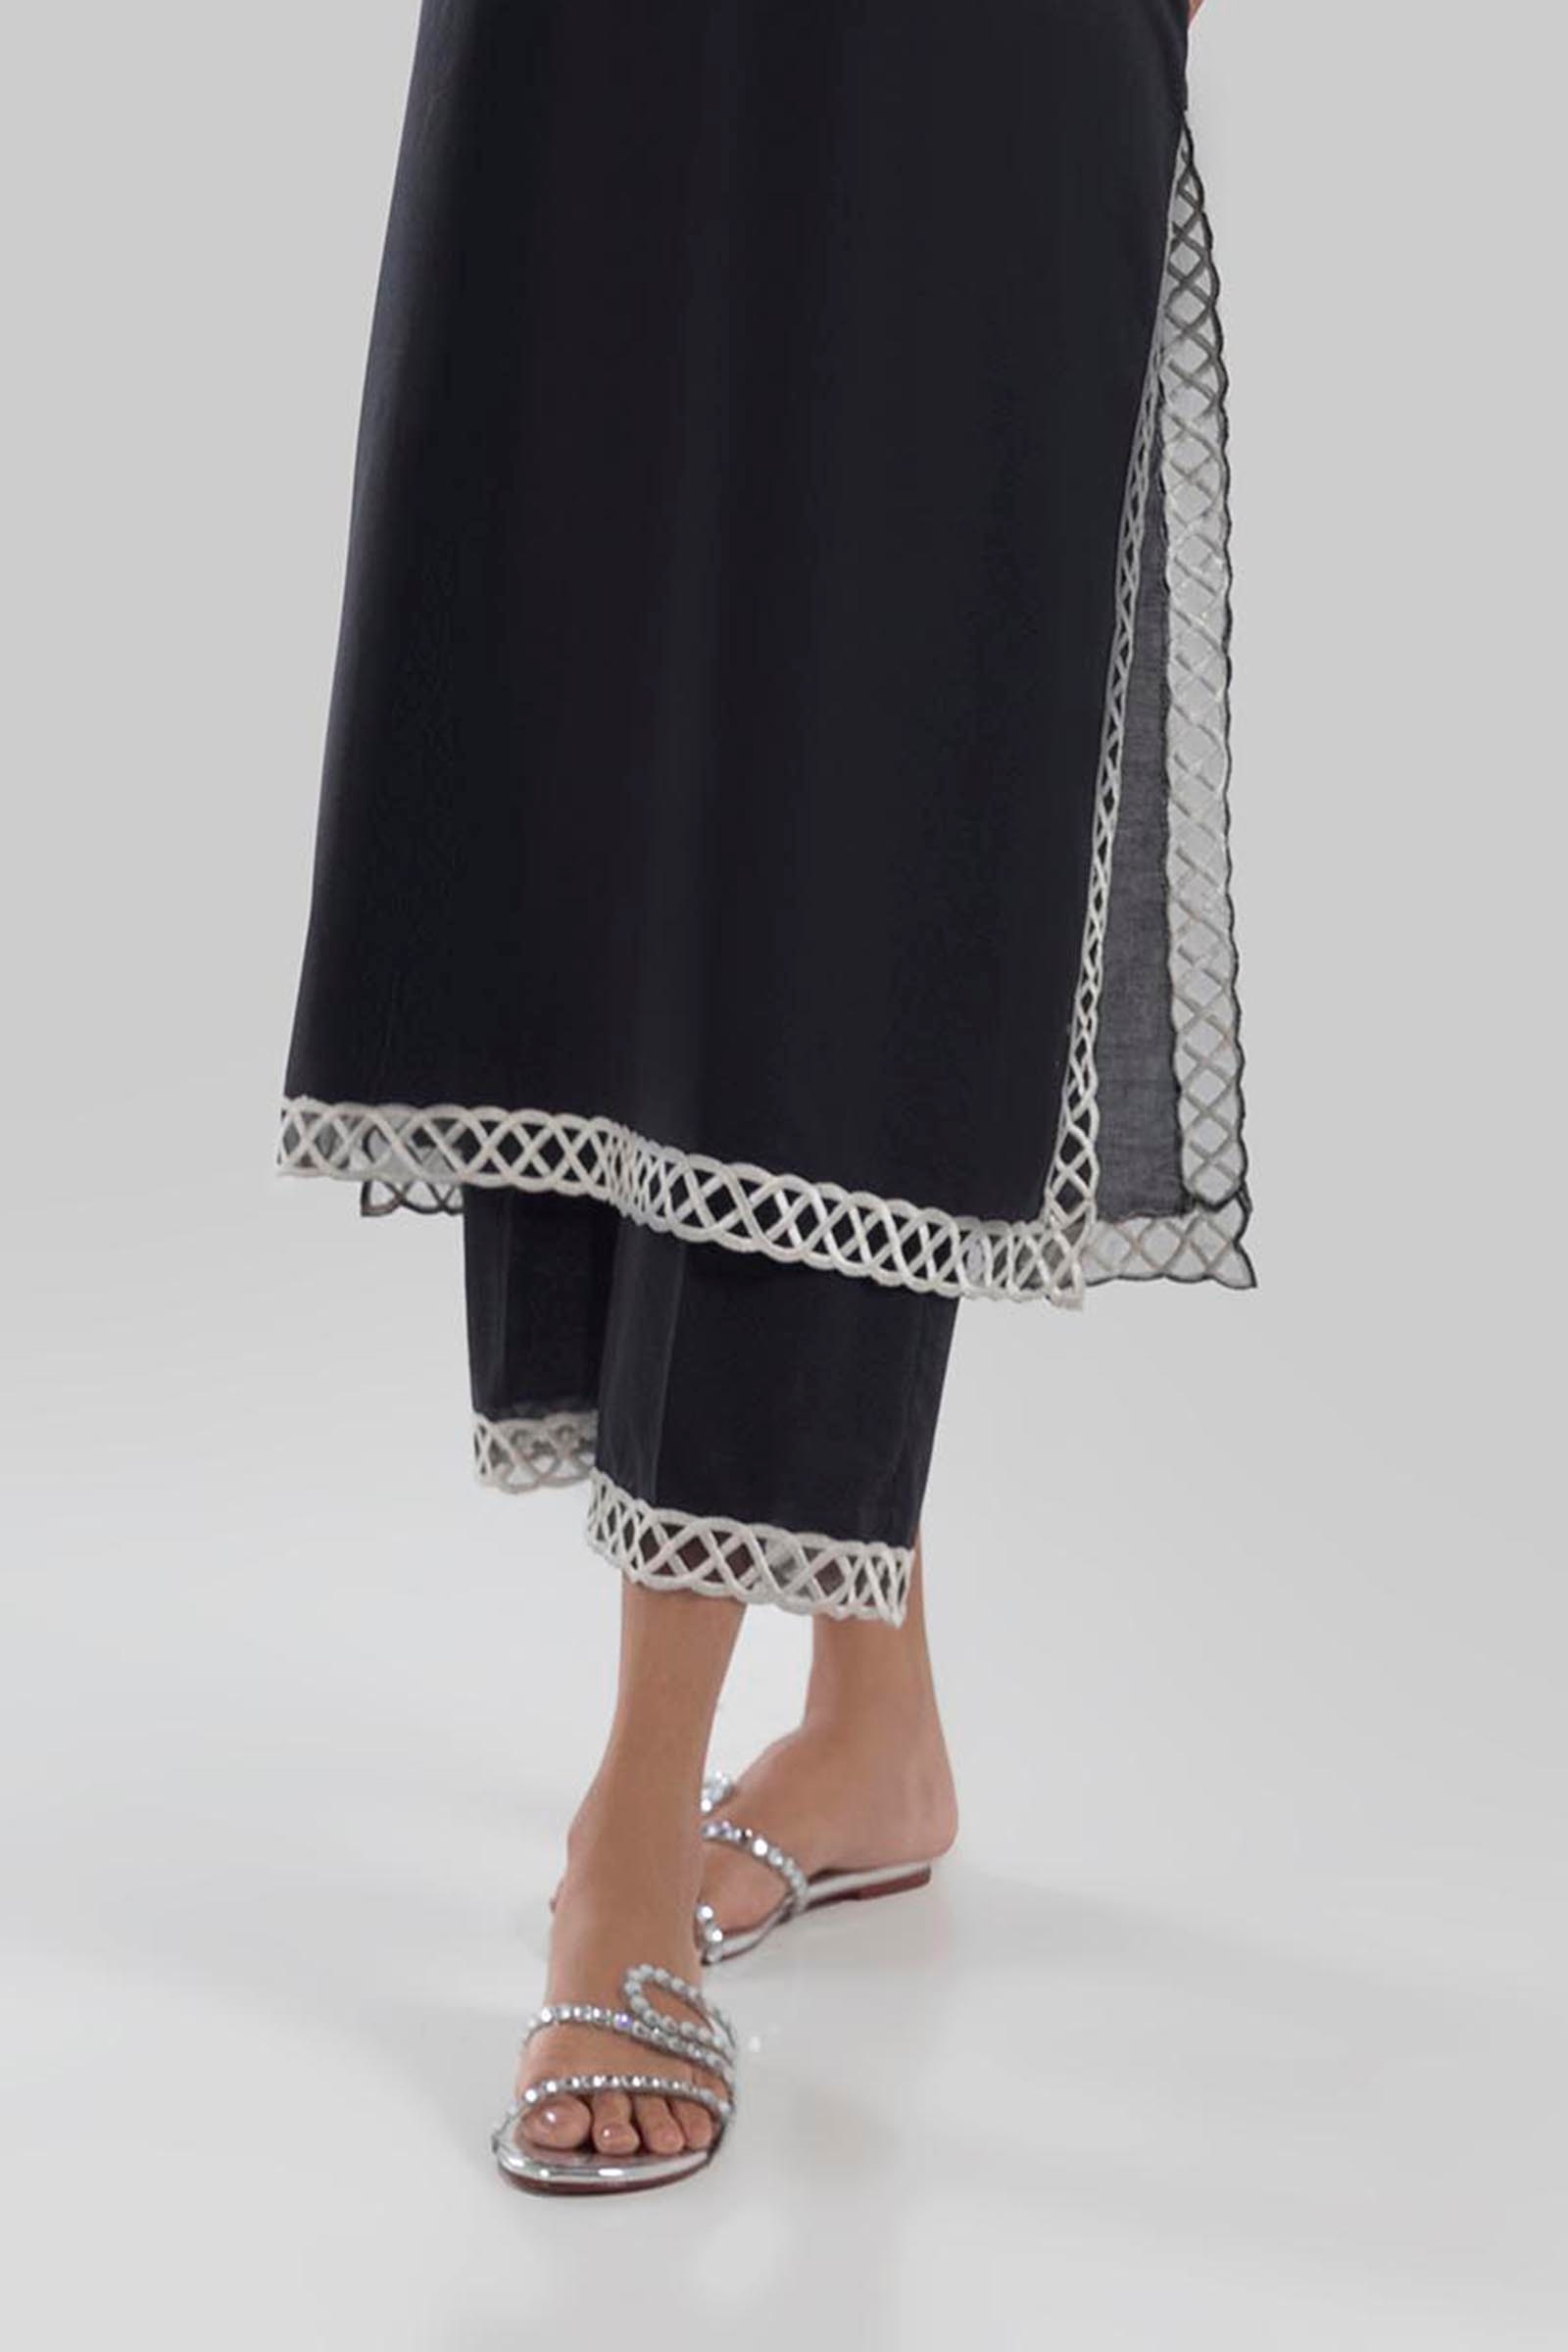
black embroidered kurta pants